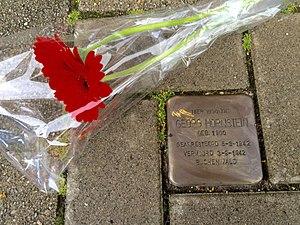
Georg Hornstein était un juif allemand. Il a combattu dans la résistance durant la période du National-Socialisme. La revendication de sa judéité, qu’il fit en 1942 au cours de l’une des périodes où il était prisonnier de la Gestapo, a souvent été citée en exemple de la résistance juive au régime national socialiste.